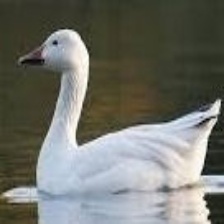
Species: SNOW GOOSE
Scientific name: ANSER CAERULESCENS
ImageNet parent category: goose